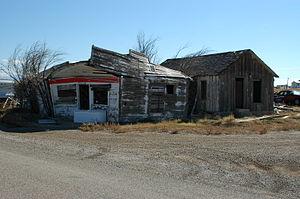
Thelma et Louise est un film américain réalisé par Ridley Scott en 1991, qui a reçu l'Oscar du meilleur scénario. Avec Geena Davis et Susan Sarandon dans les rôles principaux, il raconte l'histoire de deux femmes dont l'excursion d'un week-end se transforme en cavale à travers les États-Unis. Ce film met également en scène Harvey Keitel, ainsi que Brad Pitt dont la carrière a été lancée par ce long métrage.
Cisco est une ville fantôme située dans le Comté de Grand en Utah près de la jonction de la State Route 128 et de l'Interstate 70.